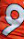
Number: 9